2020 Ontario Liberal Party leadership election

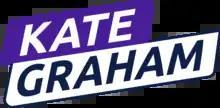
Kate Graham Campaign Logo

Kate Graham was the 2018 candidate in London North Centre, and a former civil servant at City of London, instructor at Western University